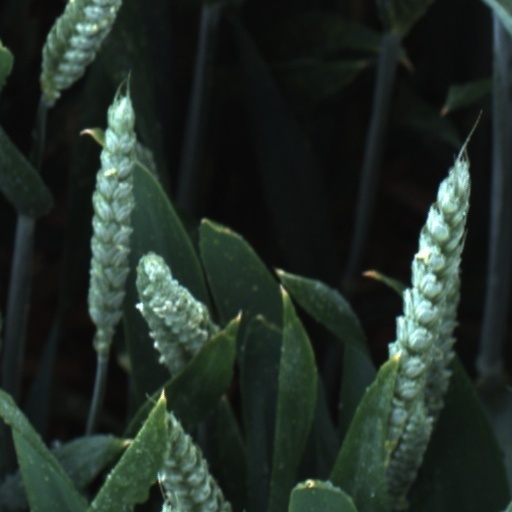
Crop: wheat